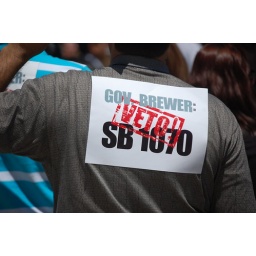
A protester bears a sign on his back at April 20's rally against SB1070.